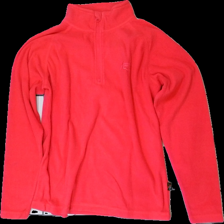
View: front
Type: Hoodie
Category: Ladies
Brand: High Mountain
Colors: Pink
Material: 100% polyester
Pattern: Embroidered
Cut: Regular
Size: 38
Season: All
Stains: Minor
Price range: <50
Recommended usage: Recycle